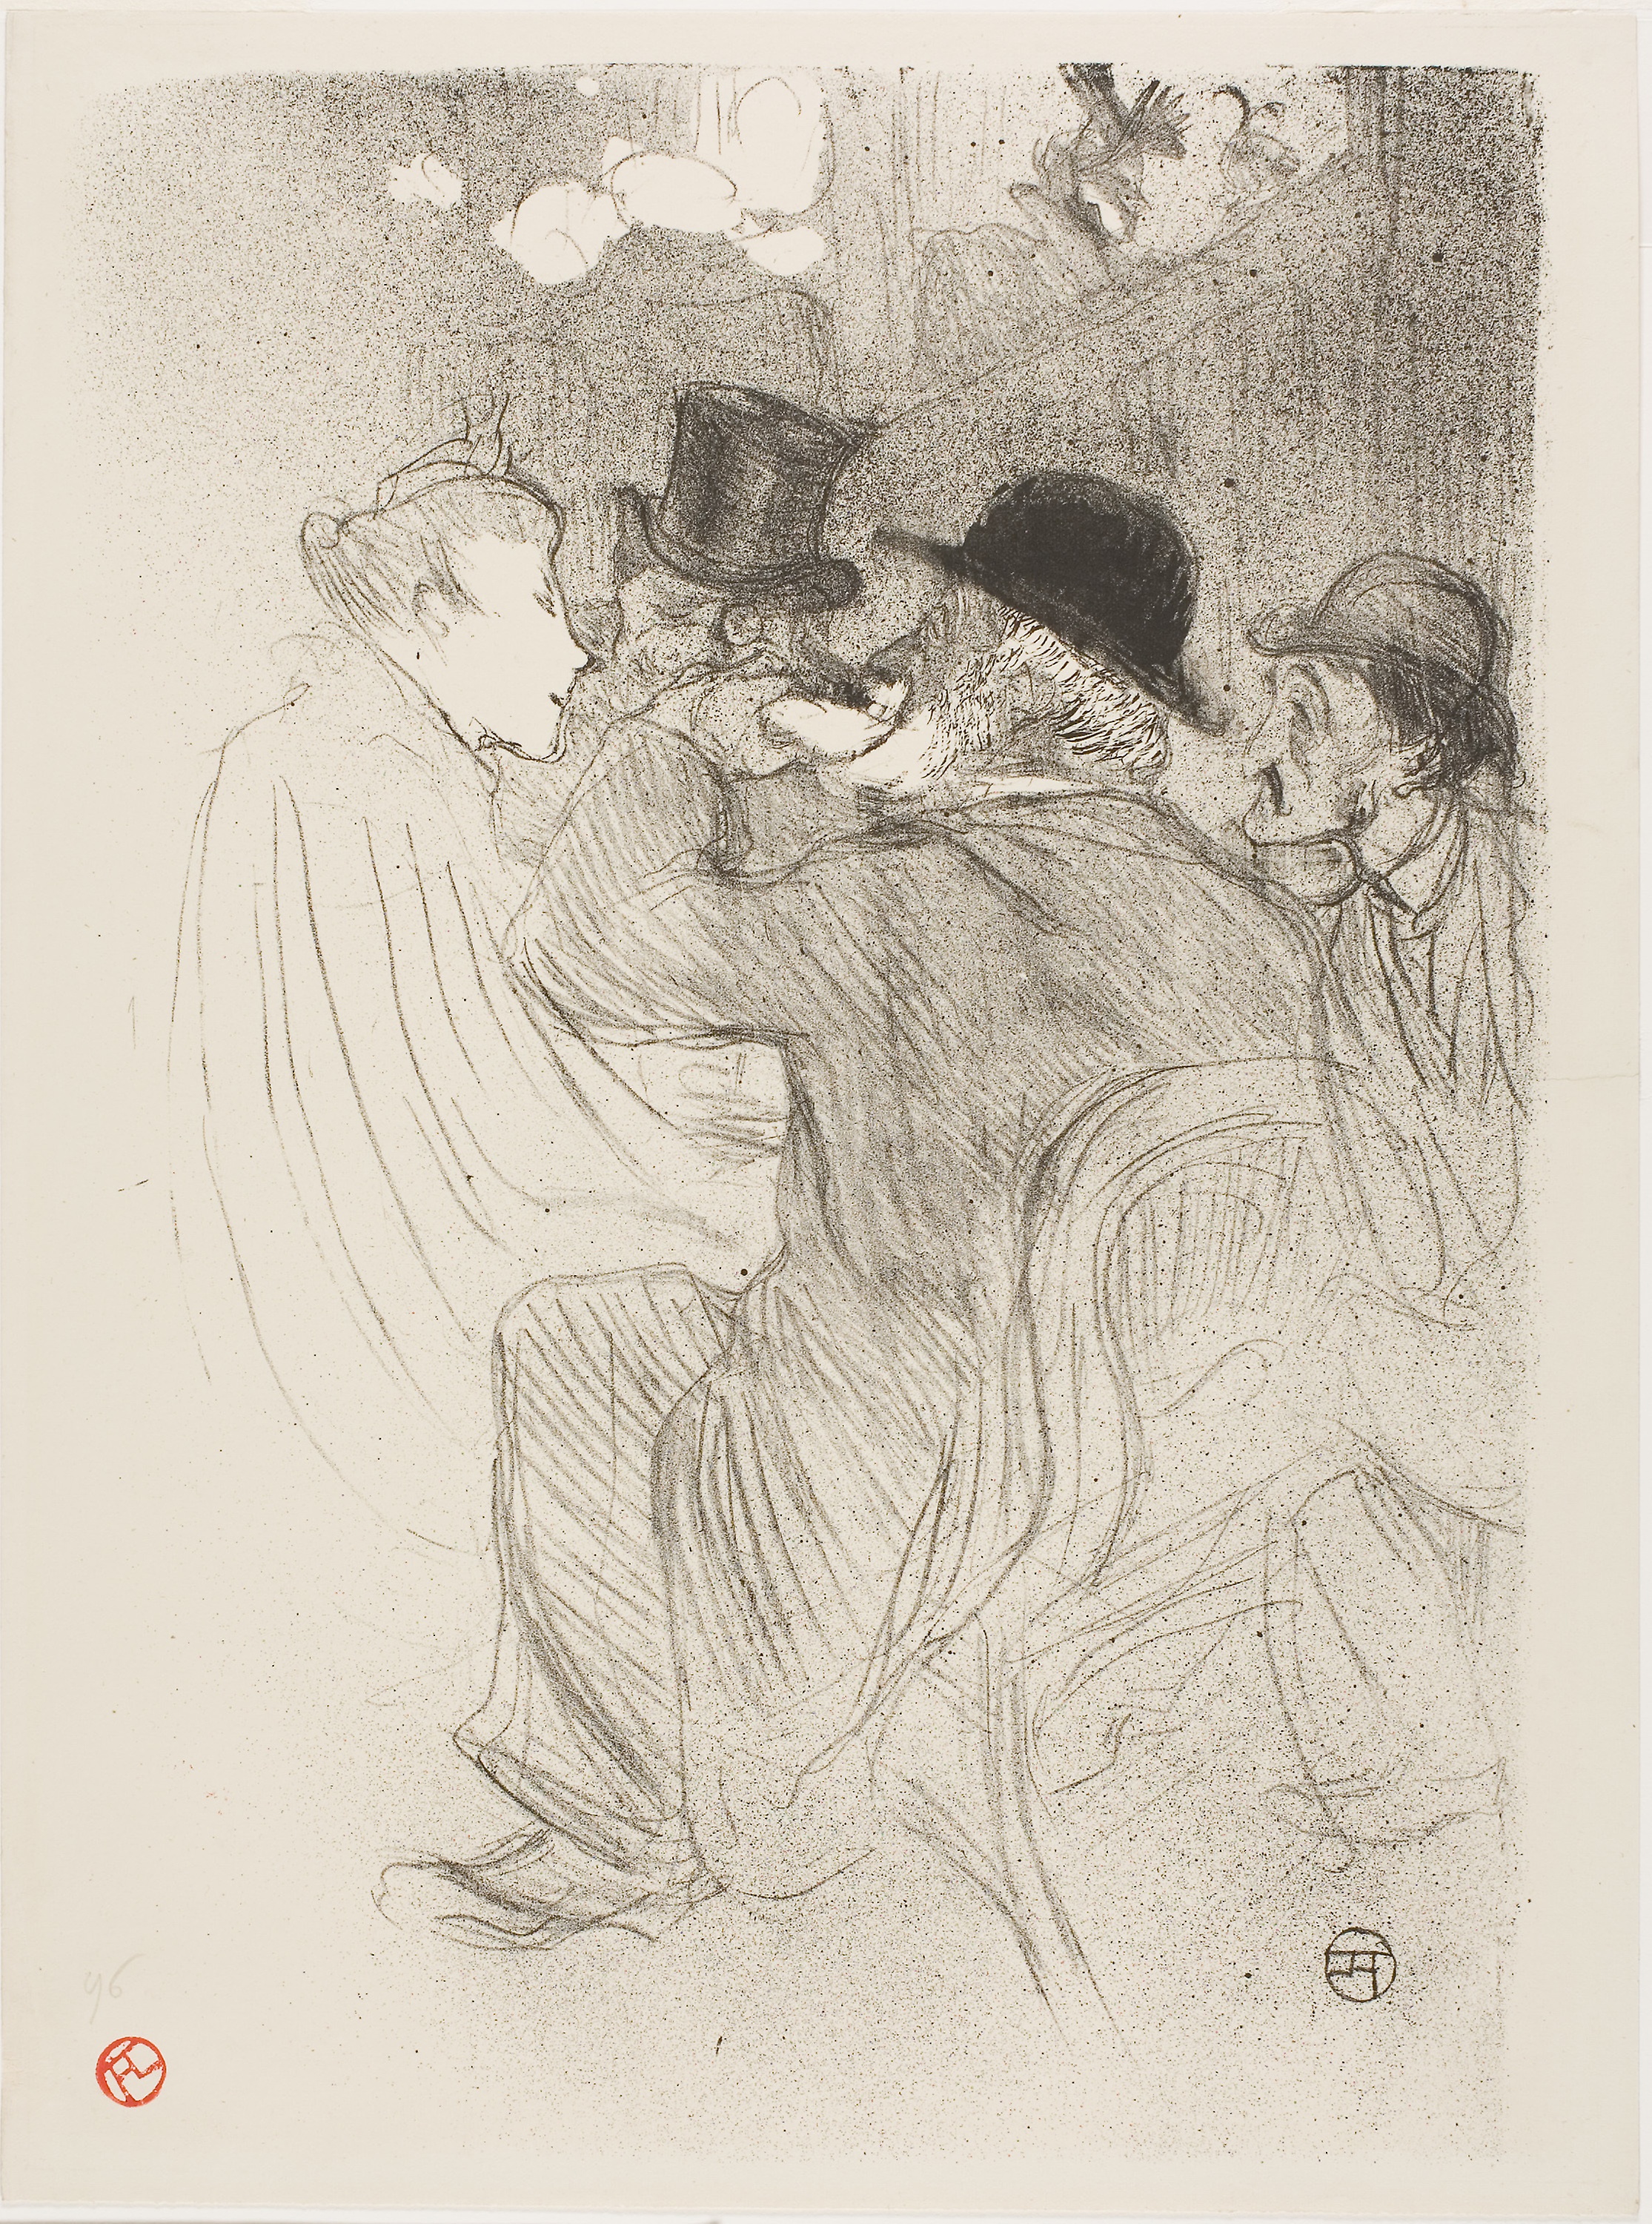
art, drawing, black and white, figure drawing, sketch, portrait, illustration, artwork, visual arts, self portrait, monochrome